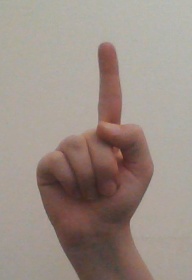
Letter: bb